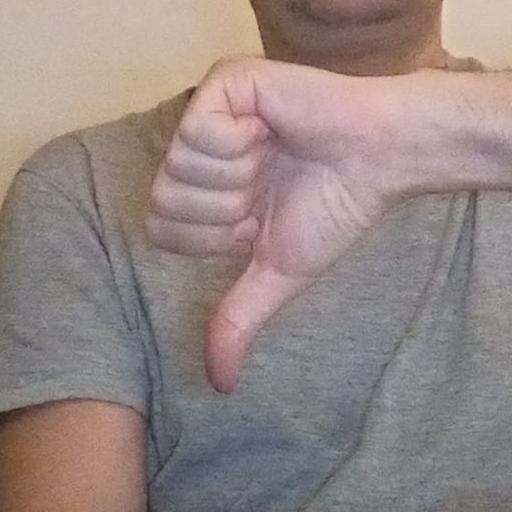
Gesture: dislike